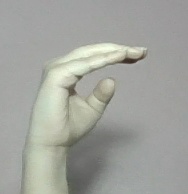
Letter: jeem